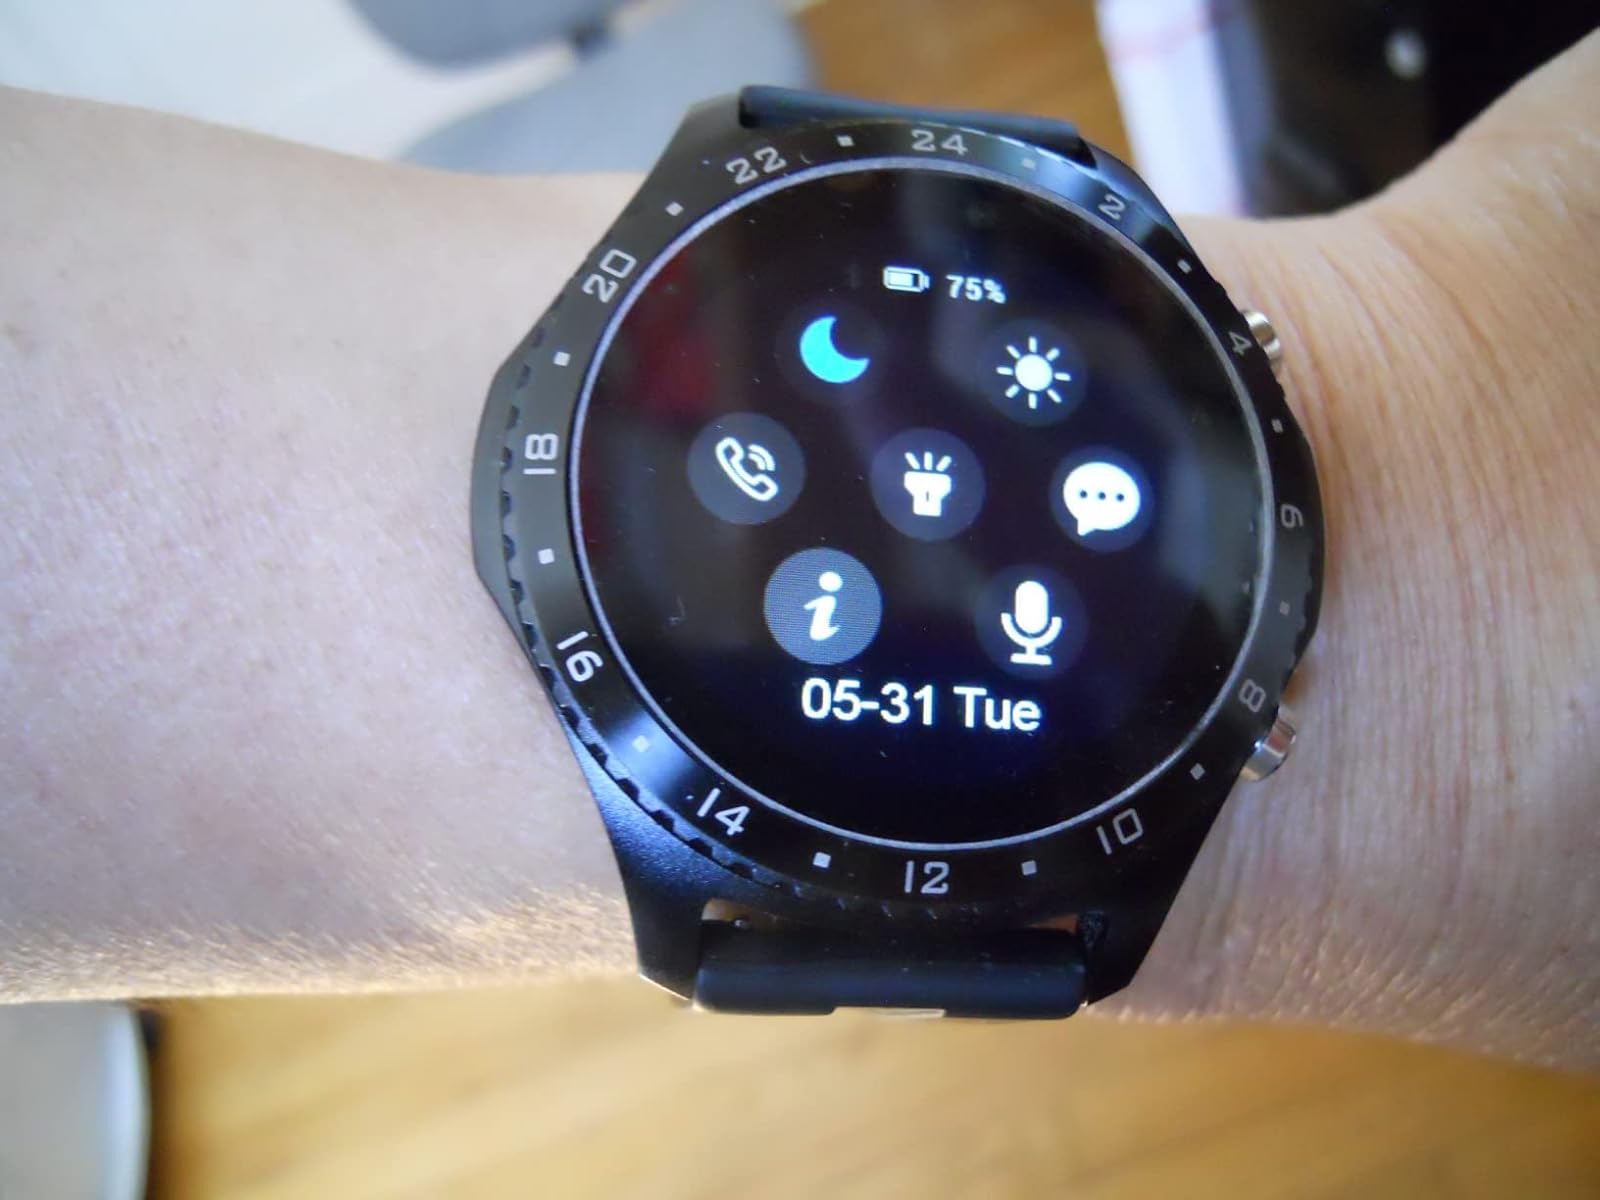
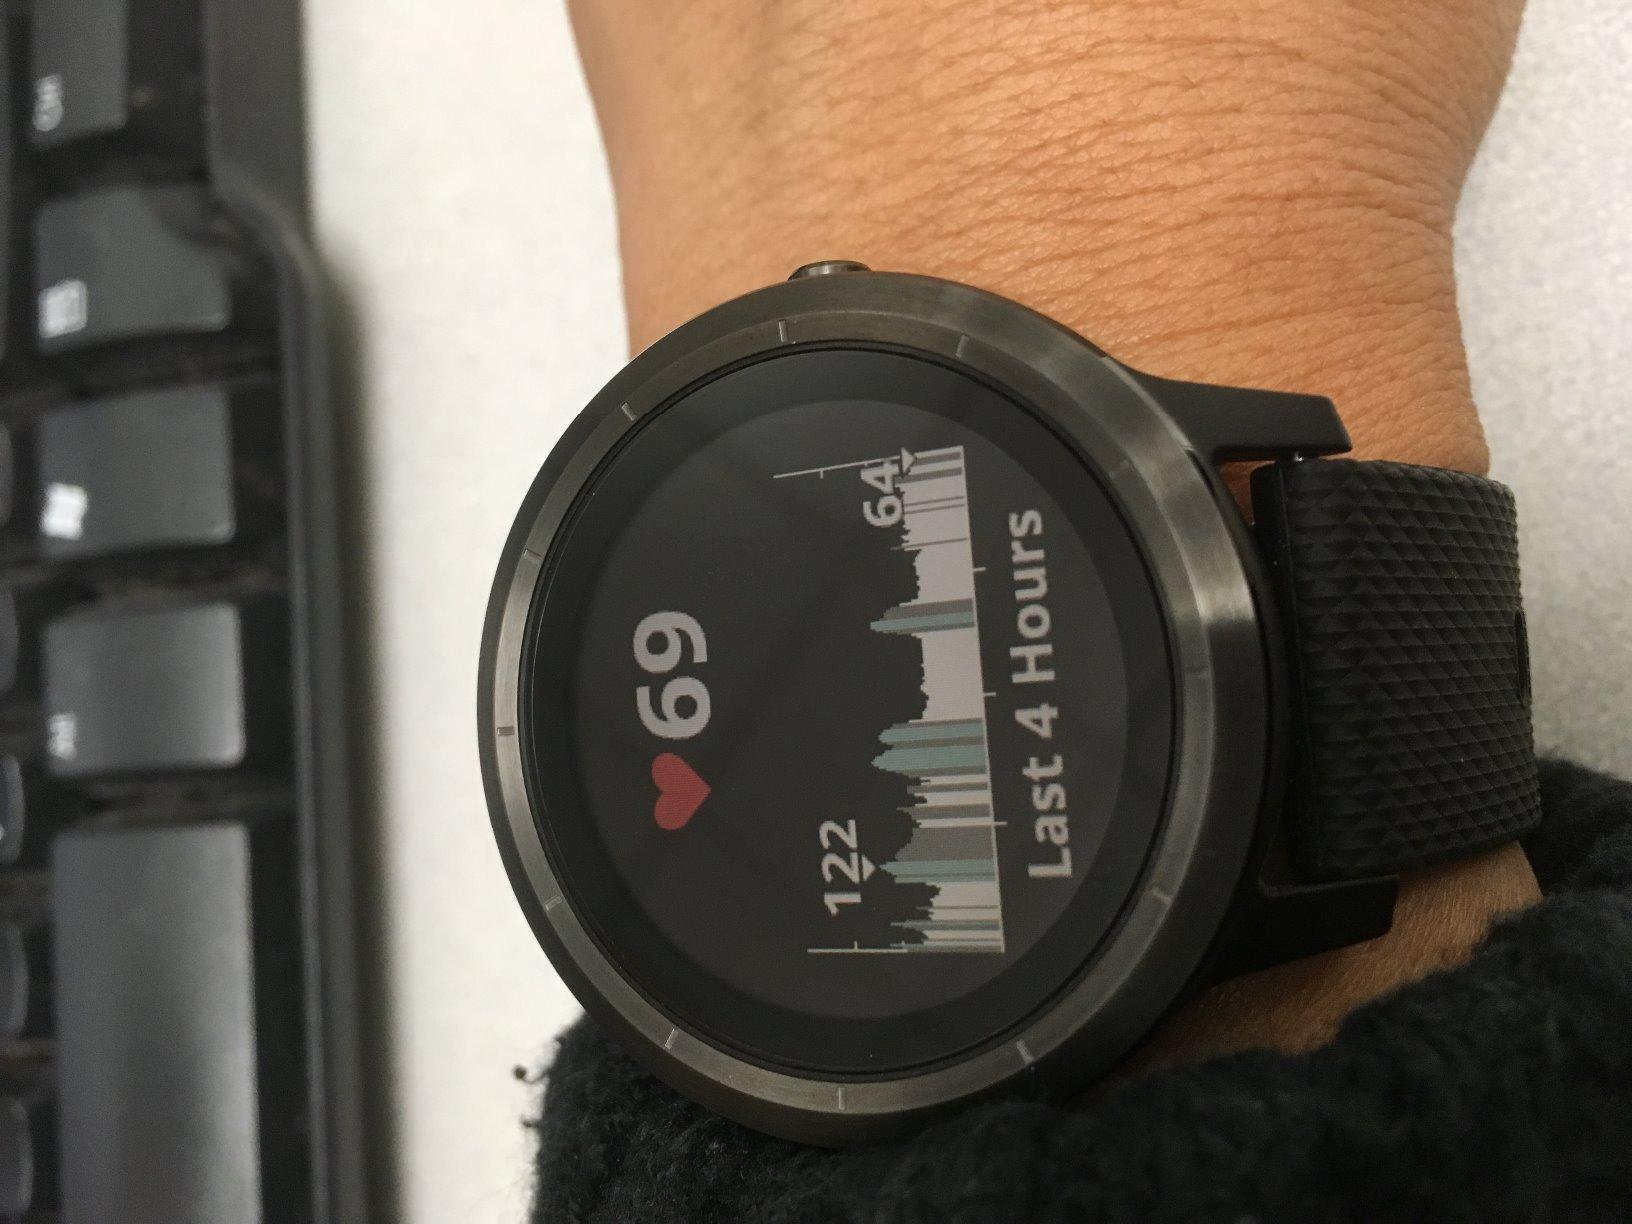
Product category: smartwatch
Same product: no